Odon Godart

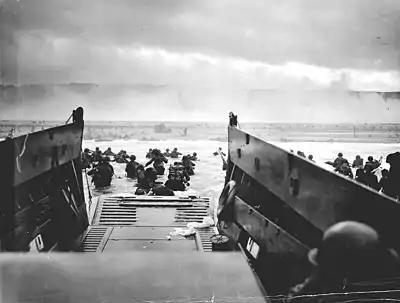
Landing on Omaha Beach in the morning of June 6, 1944

Odon Godart decided to return to Europe on a fishing boat. Later, he enlisted in the Canadian Army and, finally, he went to England to work for the meteorological service of the British Army, taking soundings of the North sea.